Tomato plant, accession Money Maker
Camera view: horizontal (90 deg, fisheye); turntable rotation: 180 degrees
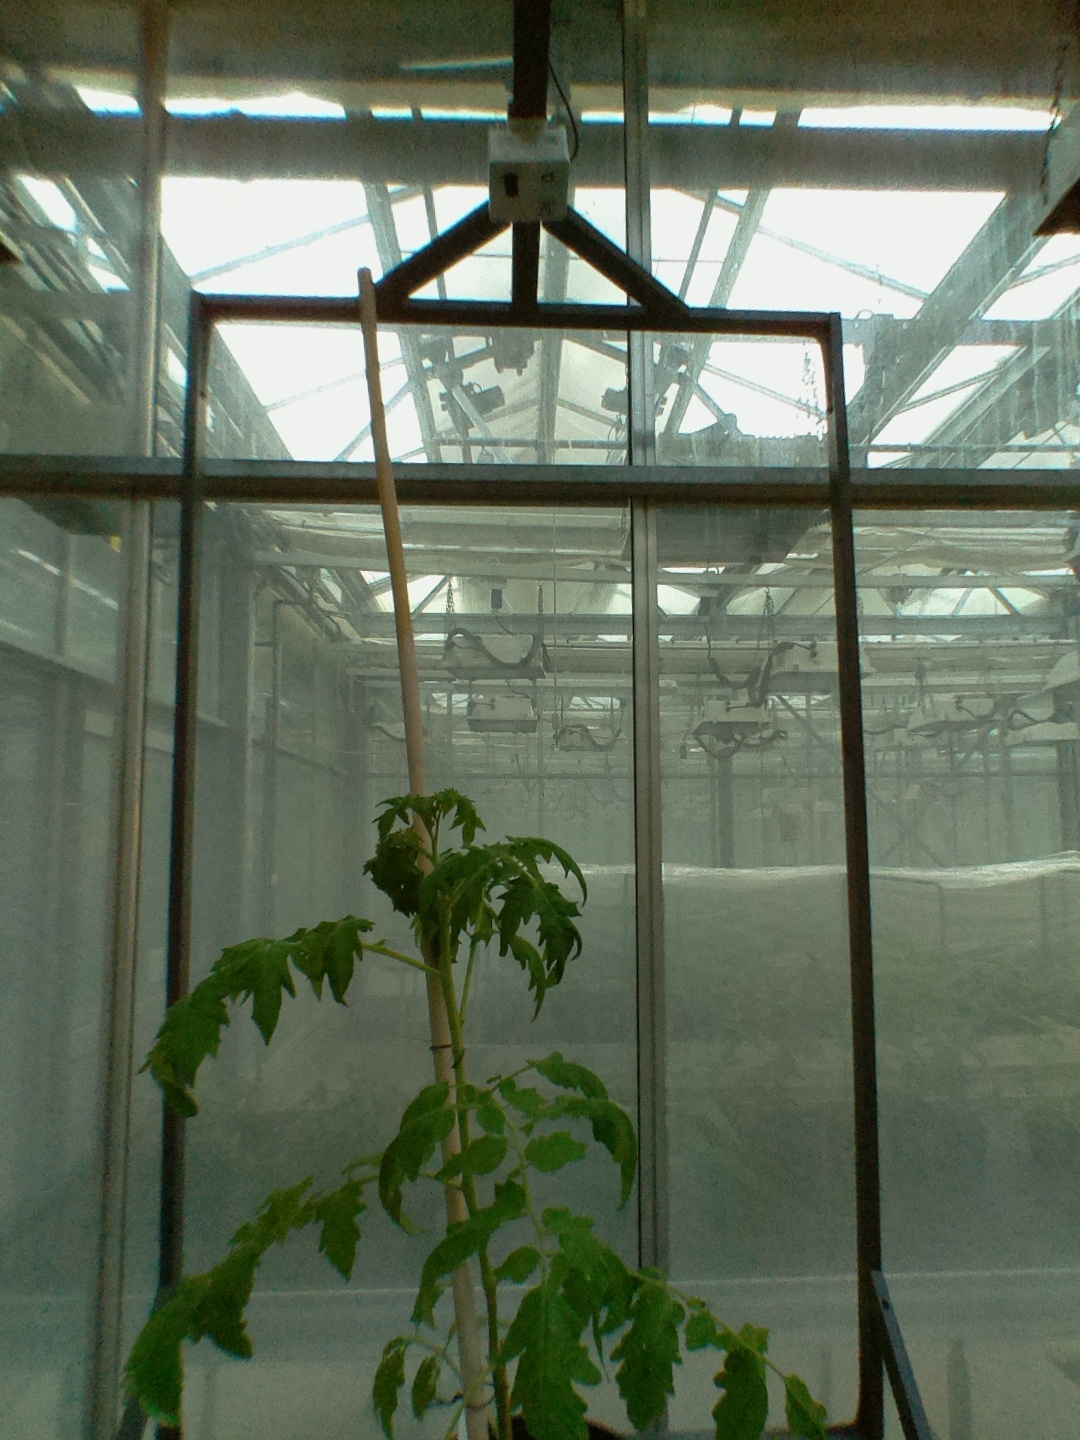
BBCH growth stage 53: 3 inflorescences visible